List of birds of Metropolitan France

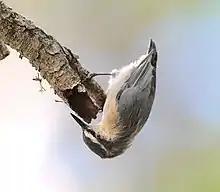
Corsican nuthatch, France's only endemic species

This list of birds species recorded in Metropolitan France. The avifauna of France includes a total of 671 species according to the Birds of France website (oiseaux.net). One is endemic to the island of Corsica.